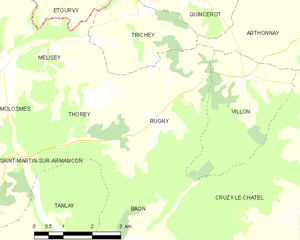
Carte des communes françaises Rugny